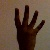
The image shows a hand gesture representing the number 4 in Indian Sign Language.